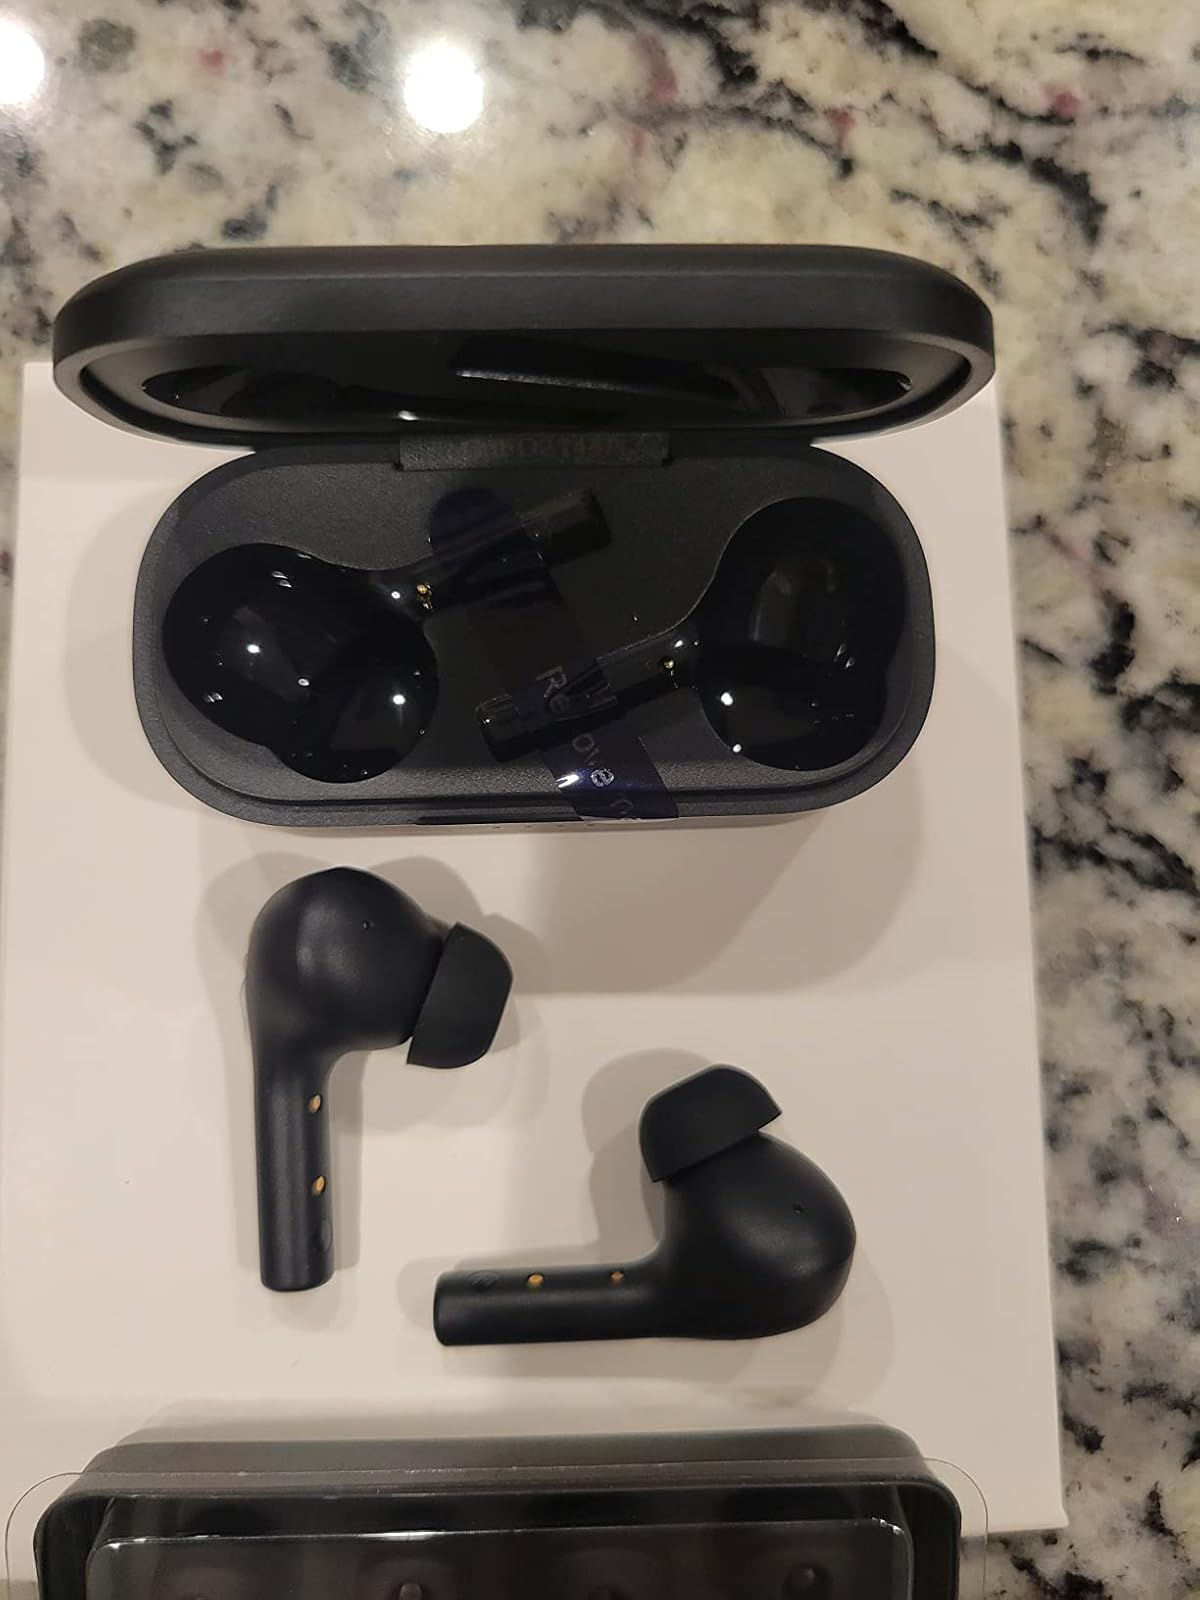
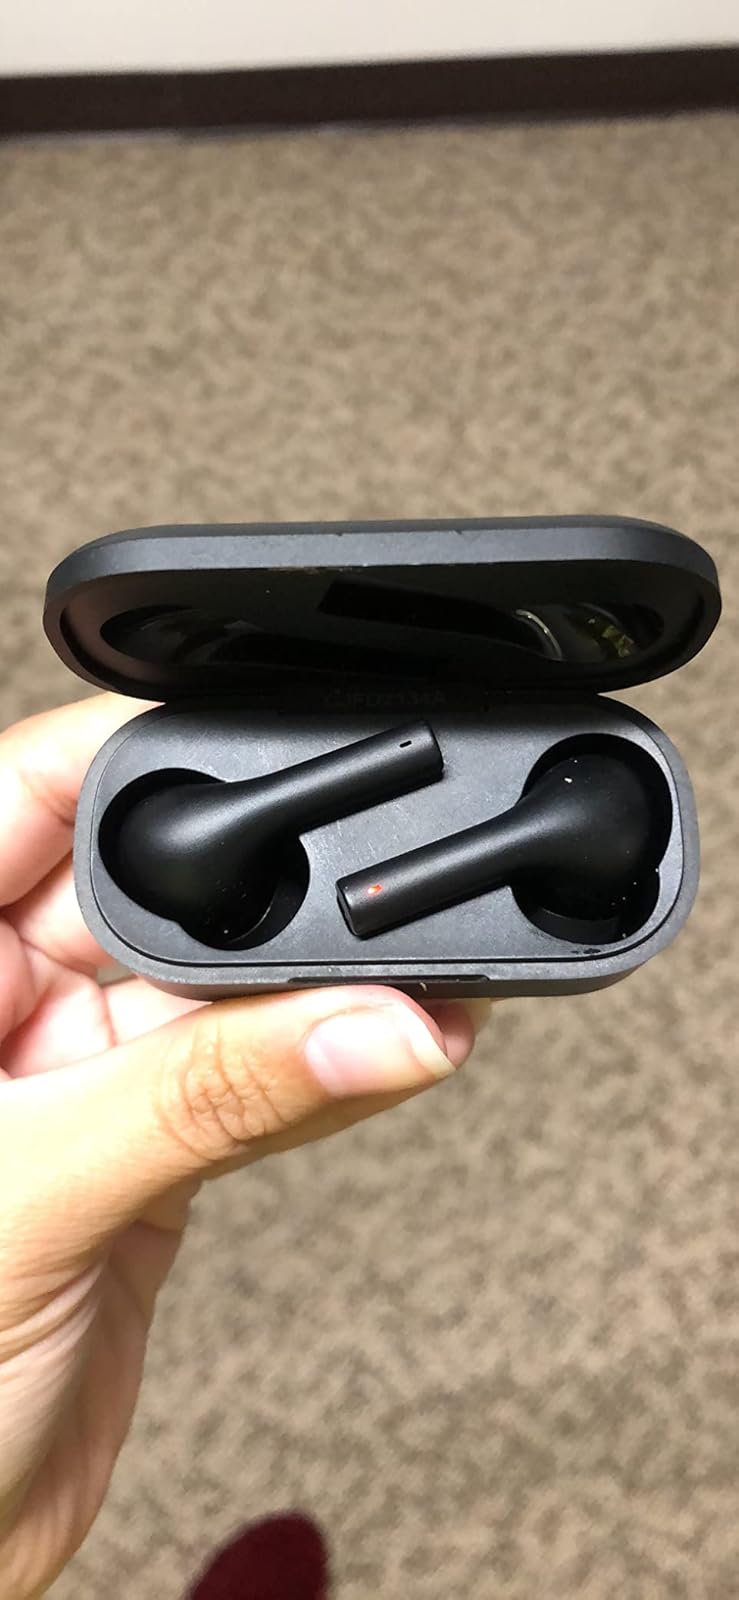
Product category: earbuds
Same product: yes